United States Post Office (Lima, Ohio)

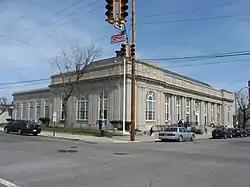
Front of the post office

The United States Post Office in Lima, Ohio, United States is a historic Neoclassical building erected in 1930. Located along High Street west of the center of the city, the post office is one of the newest major buildings in the city's downtown.